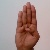
The image shows a hand gesture representing the letter 'B' in Indian Sign Language.